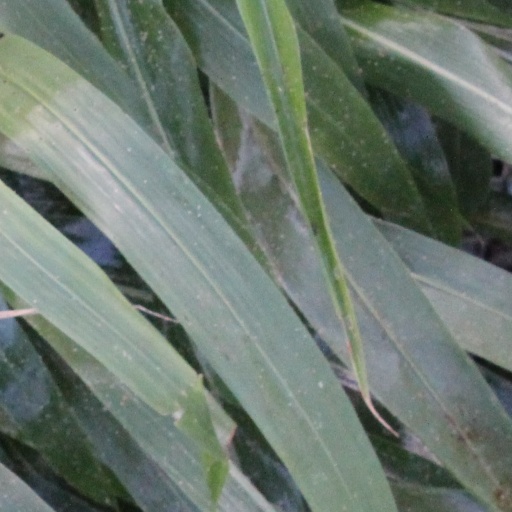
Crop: sorghum